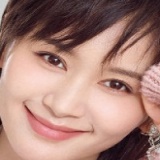
diễn viên Vương Tử Văn